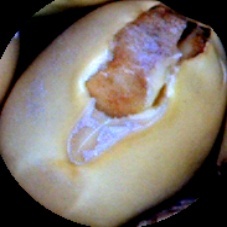
Label: Broken